Parachute Regiment (United Kingdom)

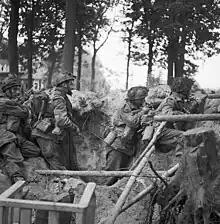
Men of the 1st Battalion, day one, 17 September 1944

The next operation for the regiment was in Normandy, France with the 6th Airborne Division. The 8th and 9th Battalions, along with the 1st Canadian Parachute Battalion, from the (3rd Parachute Brigade) and the 7th, 12th and 13th Battalions of the (5th Parachute Brigade) were involved. The mission was Operation Tonga, capturing bridges over the River Orne and Caen Canal, and destroying the Merville Gun Battery and several other bridges to prevent the Germans reaching the landing beaches. The 7th Battalion had so many missing that, by 03:00, only around 40 per cent of the battalion had been accounted for. They did, however, manage to reinforce the glider troops of 2nd Battalion, Oxford and Bucks Light Infantry, from the 6th Airlanding Brigade, that had captured the Caen canal and Orne river bridges and held them until relieved by the 3rd Infantry Division. The 12th and 13th Battalions also had about 40 per cent of their men go missing. The 12th had to capture the village of Le Bas de Ranville, whilst the 13th was to take the town of Ranville. Both battalions then helped secure the area around the captured bridges until relieved. Only about 150 men of the 9th Battalion had assembled when they launched their assault on the Merville Gun Battery. Their attack on the battery was successful, but with heavy casualties: 50 dead and 25 wounded. The 8th Battalion had to destroy two bridges near Bures and a third by Troarn. All bridges were destroyed and the battalion numbering around 190 men dug in around Troarn. The paras held the left flank of the invasion area until going onto the offensive on the night of 16/17 August. In nine days, they advanced to the mouth of the River Seine, capturing over 1,000 German prisoners. On 27 August, the division was withdrawn from the front line and embarked for England in September. The division's casualties were 821 killed, 2,709 wounded and 927 missing.